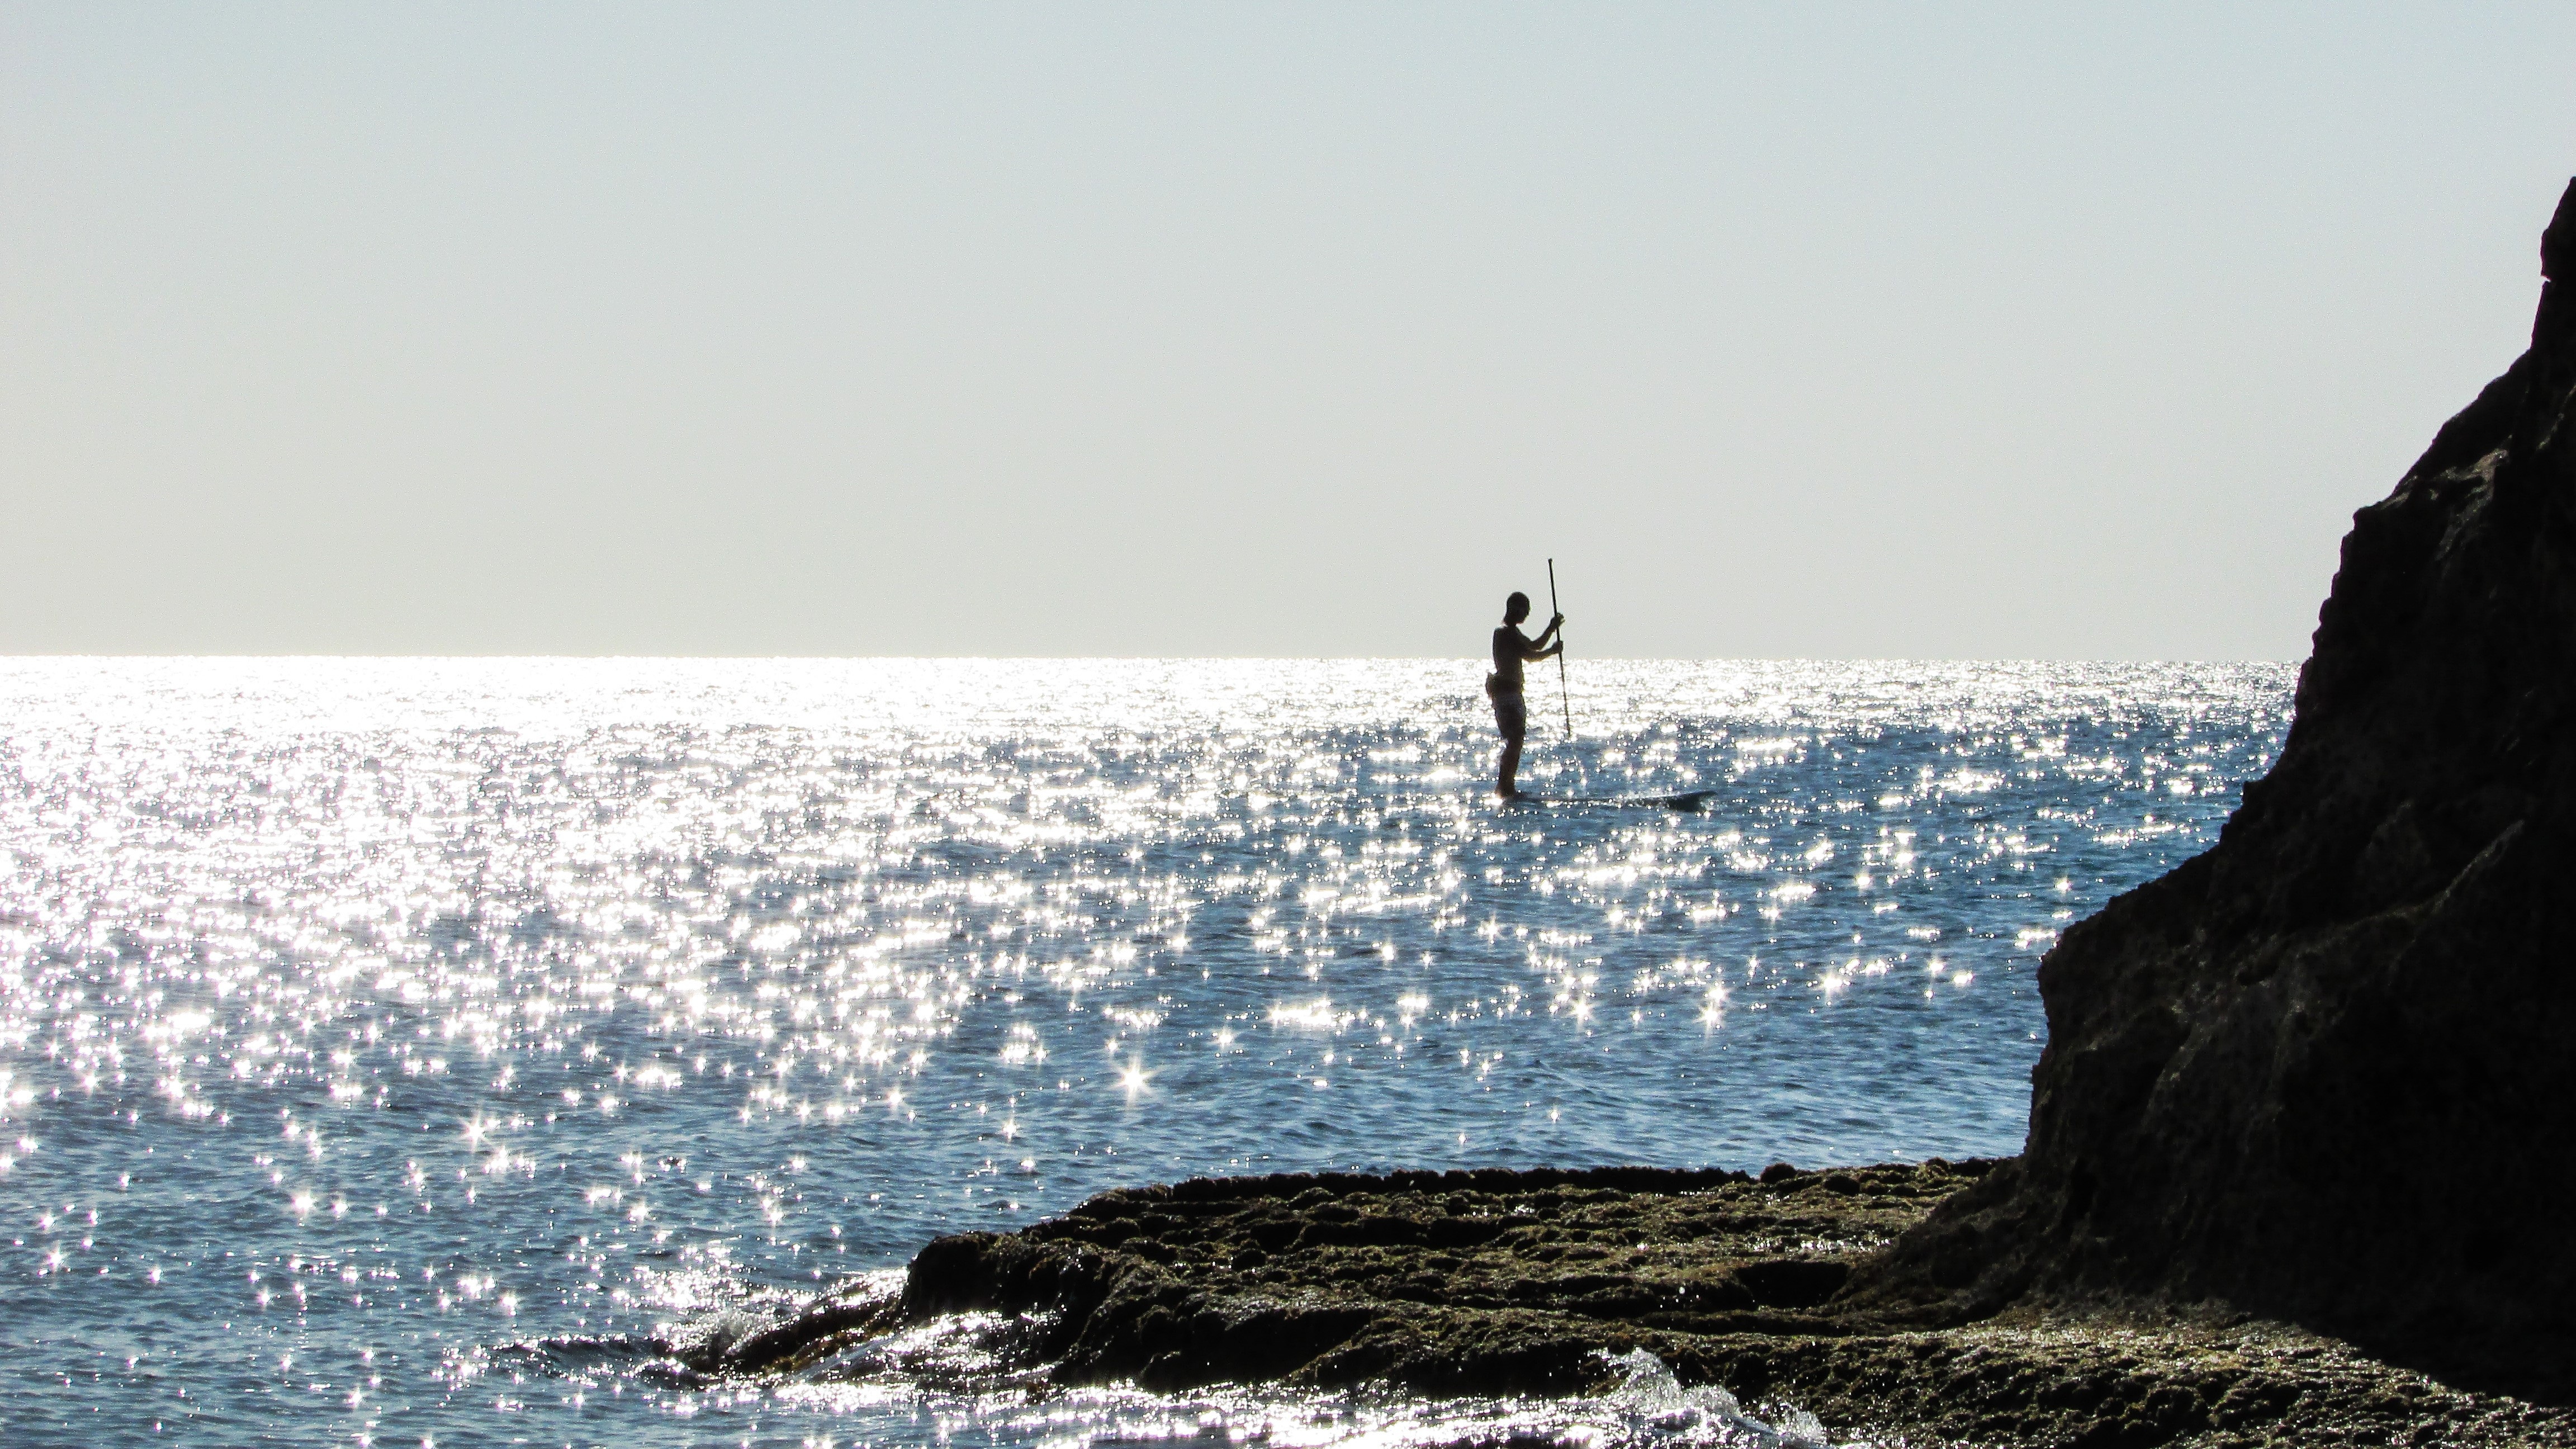
beach, sea, coast, water, rock, ocean, horizon, sunlight, shore, wave, cliff, bay, blue, terrain, body of water, paddling, wind wave